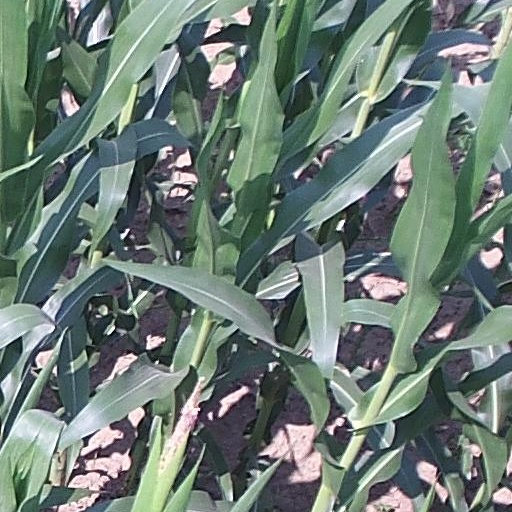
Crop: maize; corn